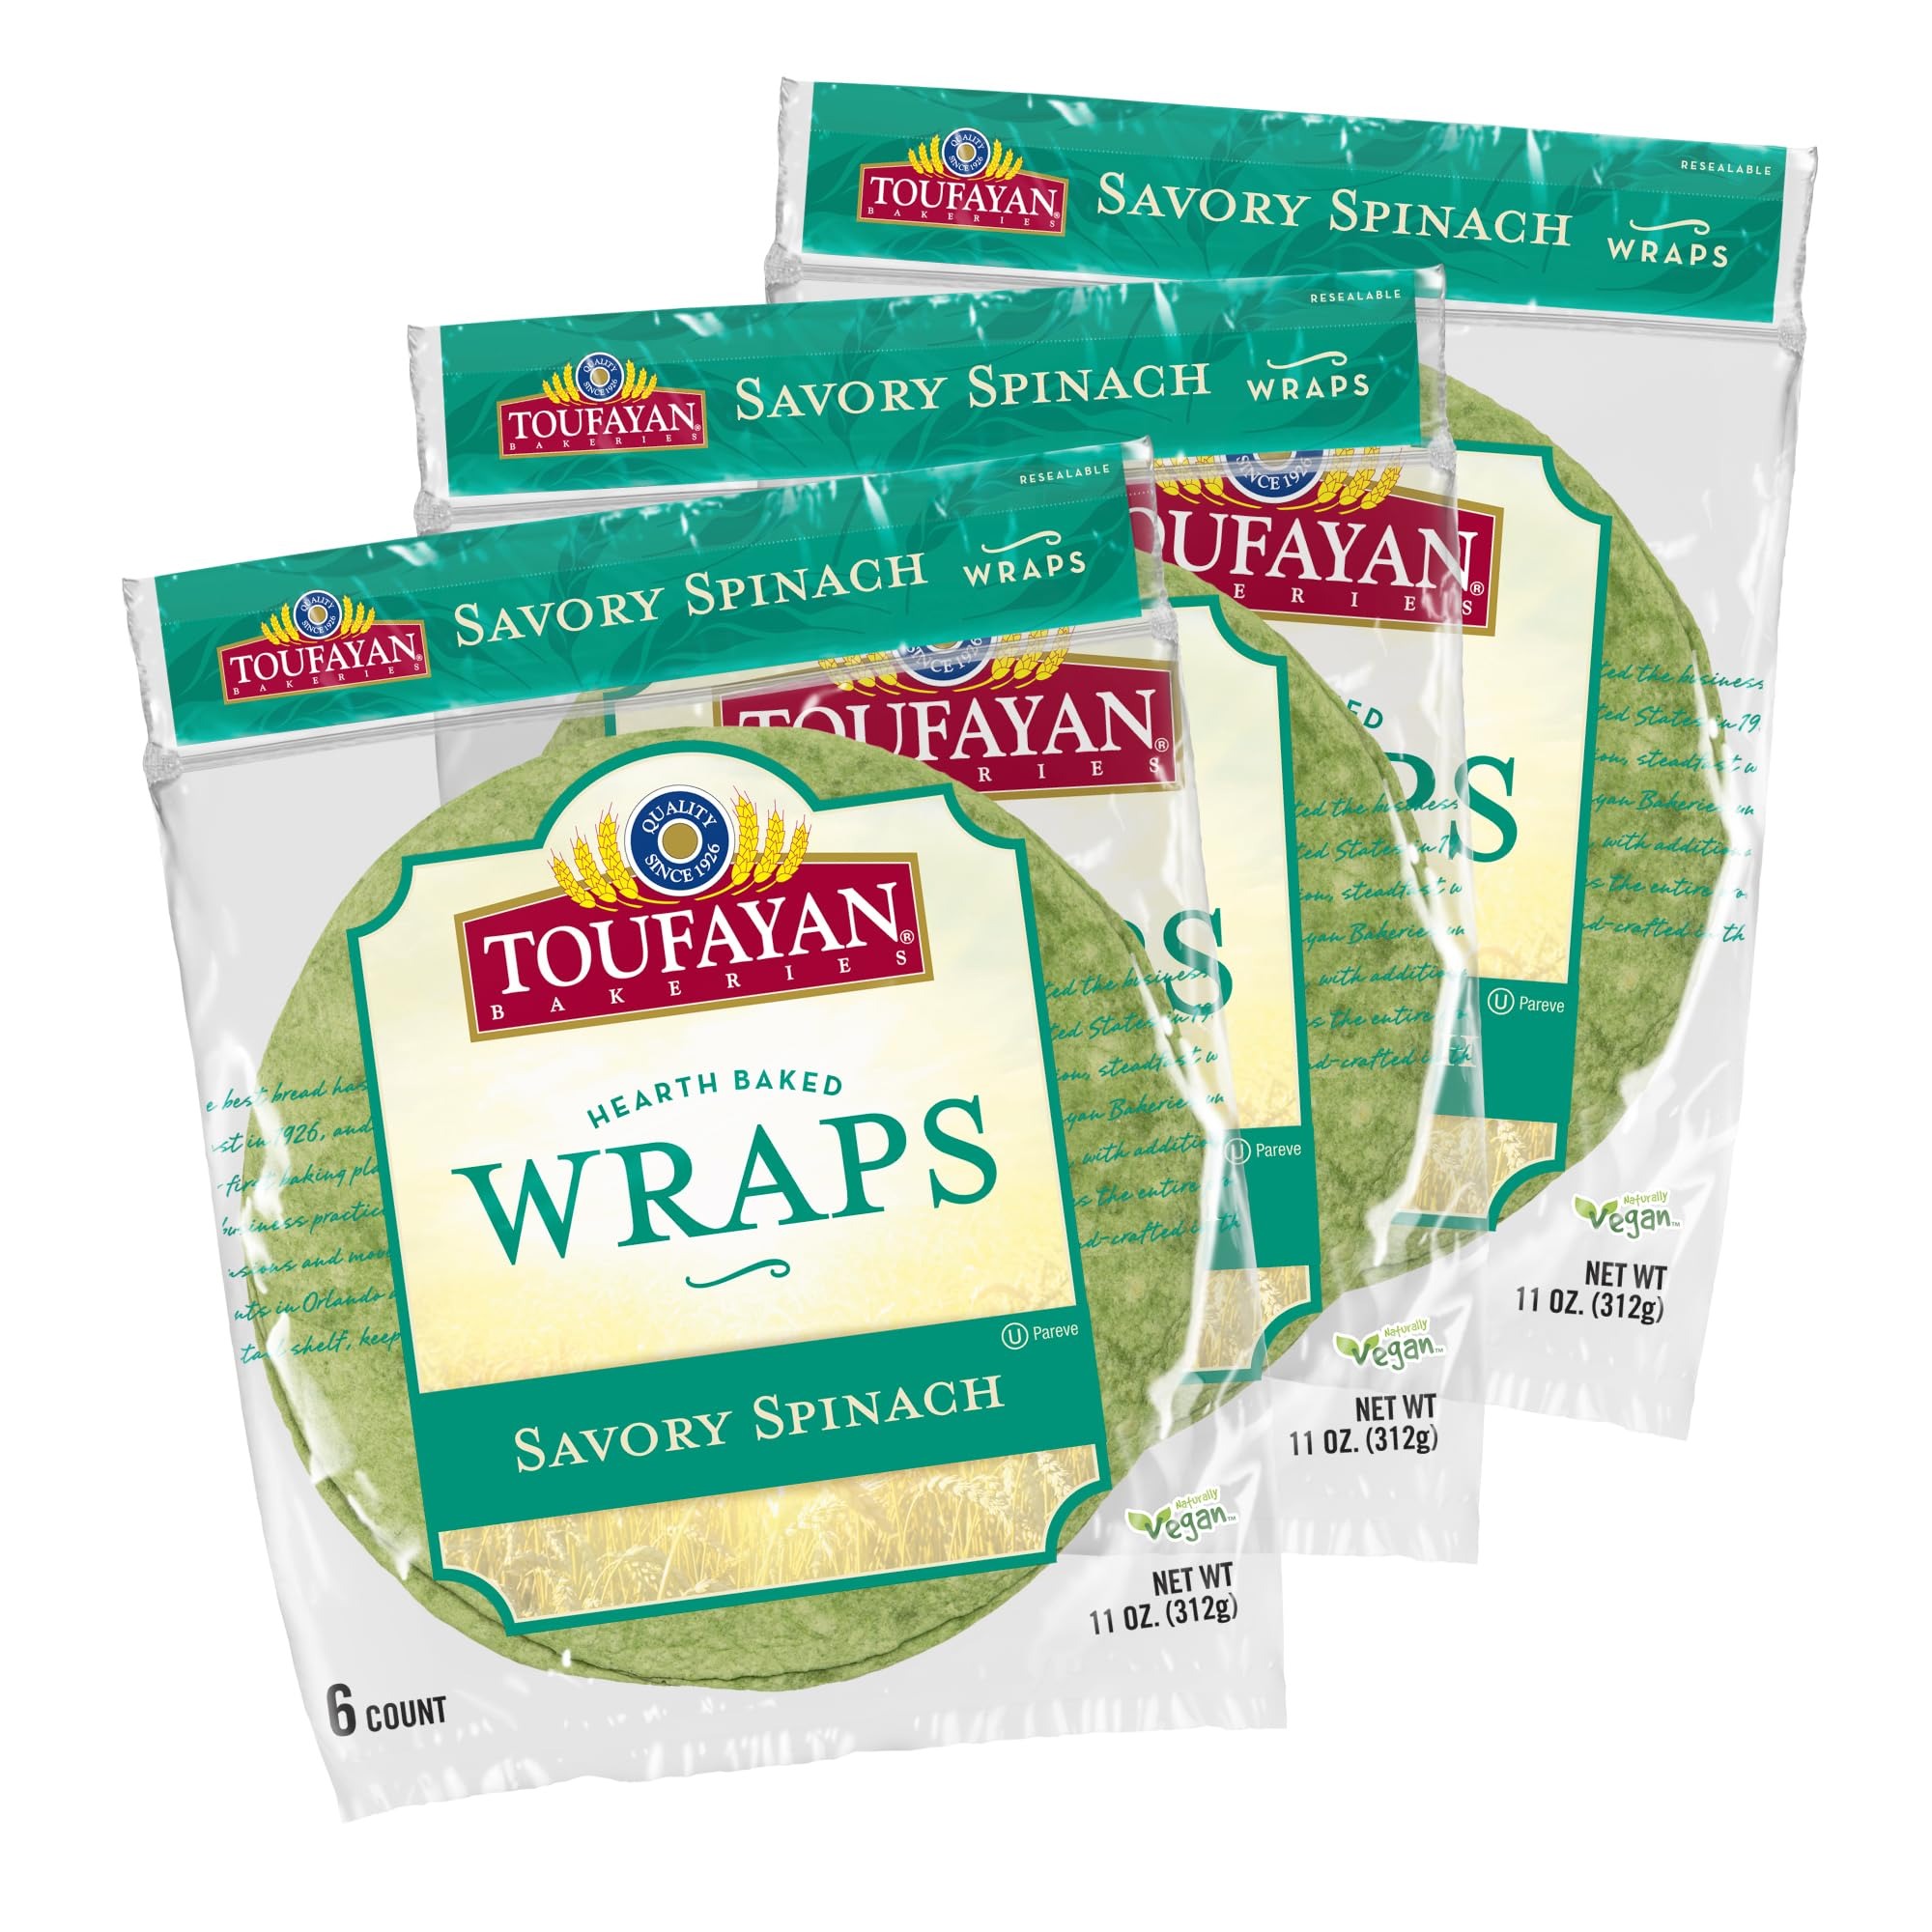
Item Name: Toufayan Savory Spinach Tortilla Wraps (3 Pack, 18 Wraps Total)
Bullet Point 1: Upon arrival FREEZE packages to maintain freshness for up to 8 months. Individually thaw as needed for maximum freshness. Use within 40 days of defrost for maximum freshness
Bullet Point 2: Manufacturing Date is stamped on each package (NOT the expiration date). Freeze upon delivery and thaw as needed. Storage instructions will be included in every order
Bullet Point 3: Made with top-quality, hearty ingredients
Bullet Point 4: Pliable, soft and versatile (use for lighter sandwiches, pizza, burritos and so much more!)
Bullet Point 5: Includes 3 packages, total 18 wraps
Product Description: Toufayan Sandwich Wraps are made with only top quality, wholesome ingredients. They are naturally cholesterol free and trans-fat free. We hearth bake each wrap to perfection so they are convenient and versatile. Toufayan Sandwich Wraps are available in Original, Spinach and Tomato. They are moist, delicious and nutritious, these are great for breakfast, lunch or afternoon snacking.
Value: 33.0
Unit: Ounce

Price: 37.43